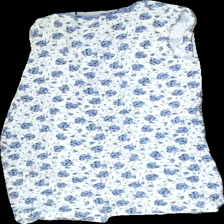
View: back
Type: Pajamas
Category: Ladies
Brand: Not in the list
Brand text on label: Chance Encounters
Colors: Blue, White
Material: 100% Cott
Pattern: Floral print
Cut: Regular
Size: M
Season: All
Damage: Arms cut of
Price range: <50
Recommended usage: Recycle
Comment: Vintage